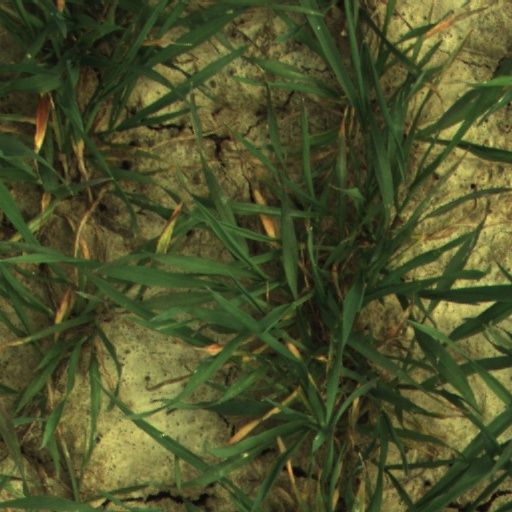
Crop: wheat